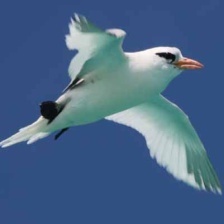
Species: WHITE TAILED TROPIC
Scientific name: PHAETHON LEPTURUS